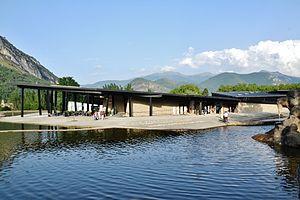
Le parc pyrénéen de l'art préhistorique de Tarascon-sur-Ariège (Ariège, France)
Le parc de la Préhistoire est un parc-musée consacré à la préhistoire dans les Pyrénées, situé près du village de Banat sur la commune de Tarascon-sur-Ariège. Ouvert en 1994, il a pour objectif de faire découvrir au grand public le mode de vie et l'art à l'époque de la Préhistoire, à travers un espace muséographique et des ateliers d'animations situés en extérieurs. Il fait partie des Grands Sites de Midi-Pyrénées.
Un Grand Site Occitanie est un lieu promu comme ayant un intérêt touristique majeur dans la région Occitanie.
Tarascon-sur-Ariège est une commune française, située dans le département de l'Ariège en région Occitanie.